Schleswig-Holstein

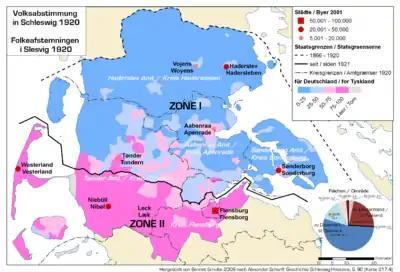
Results of the 1920 plebiscites in North and Central Schleswig

Normalcy in the area vanished with the expansion of the Frankish Empire into Saxony from 772 to 804, triggering a generational war on an unprecedented scale for the region. Before this, the Franks had spent nearly 20 years, from the late 600s to the early 700s, subjugating and converting the Frisian Kingdom. Their primary opponent was the formidable Frisian king Redbad, who fiercely resisted the Franks until his death. Now, the Frisians' neighbors, the Saxons, faced Frankish expansion. The "casus belli" was a Saxon raid on the church in Deventer in January of 772. This conflict, fueled by Charlemagne's desire to conquer the Saxons and convert them from their belief in the Germanic pantheon to Christianity, used the Deventer raid as a pretext to wage a war that would ultimately reshape the political and cultural landscape of what would later become Holstein forever. Throughout 18 campaigns, carried out in three phases over 32 years, Charlemagne aimed to subdue the Saxons and forcibly convert them to Christianity, in what became known as the Saxon Wars. In retaliation for the raid on the church in Deventer, Charlemagne ordered his troops to destroy the holy pillar Irminsul, near Paderborn in either 772 or 773—a notorious act that sent shockwaves throughout the Germanic pagan world. It has been postulated that Irminsul symbolised Yggdrasil Ash - the world tree. Charlemagne then destroyed all Saxon settlements up to the Wesser river. After defeating the Saxons and securing hostages, he turned his attention to northern Italy.